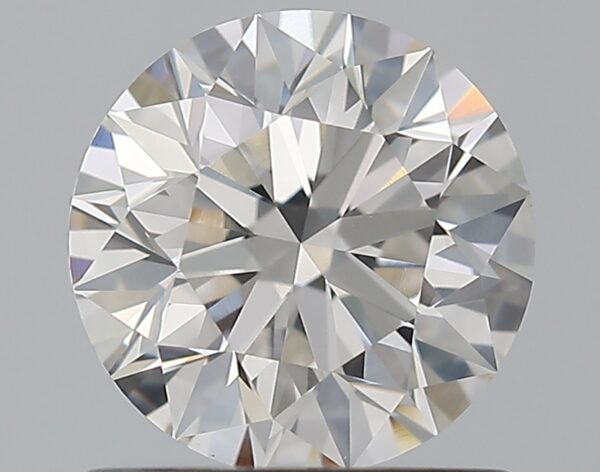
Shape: round
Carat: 1
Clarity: VS2
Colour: F
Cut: EX
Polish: EX
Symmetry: EX
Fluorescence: N
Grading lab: GIA
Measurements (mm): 6.36 x 6.39 x 4.02